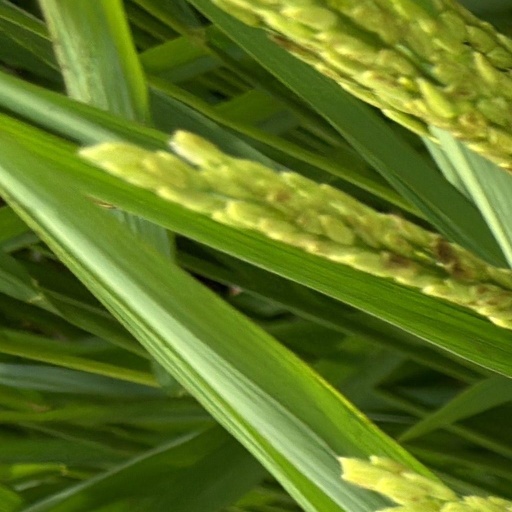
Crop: rice